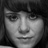
Emotion: happy